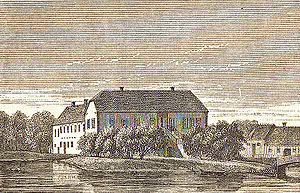
Boller
Boller i 1870'erne
Boller Slot er en gammel sædegård, som nævnes 1350, da Otte Limbek skriver sig til Boller. Gården blev helt udstykket i 1937 og ligger i Uth Sogn, Bjerre Herred, Horsens Kommune.